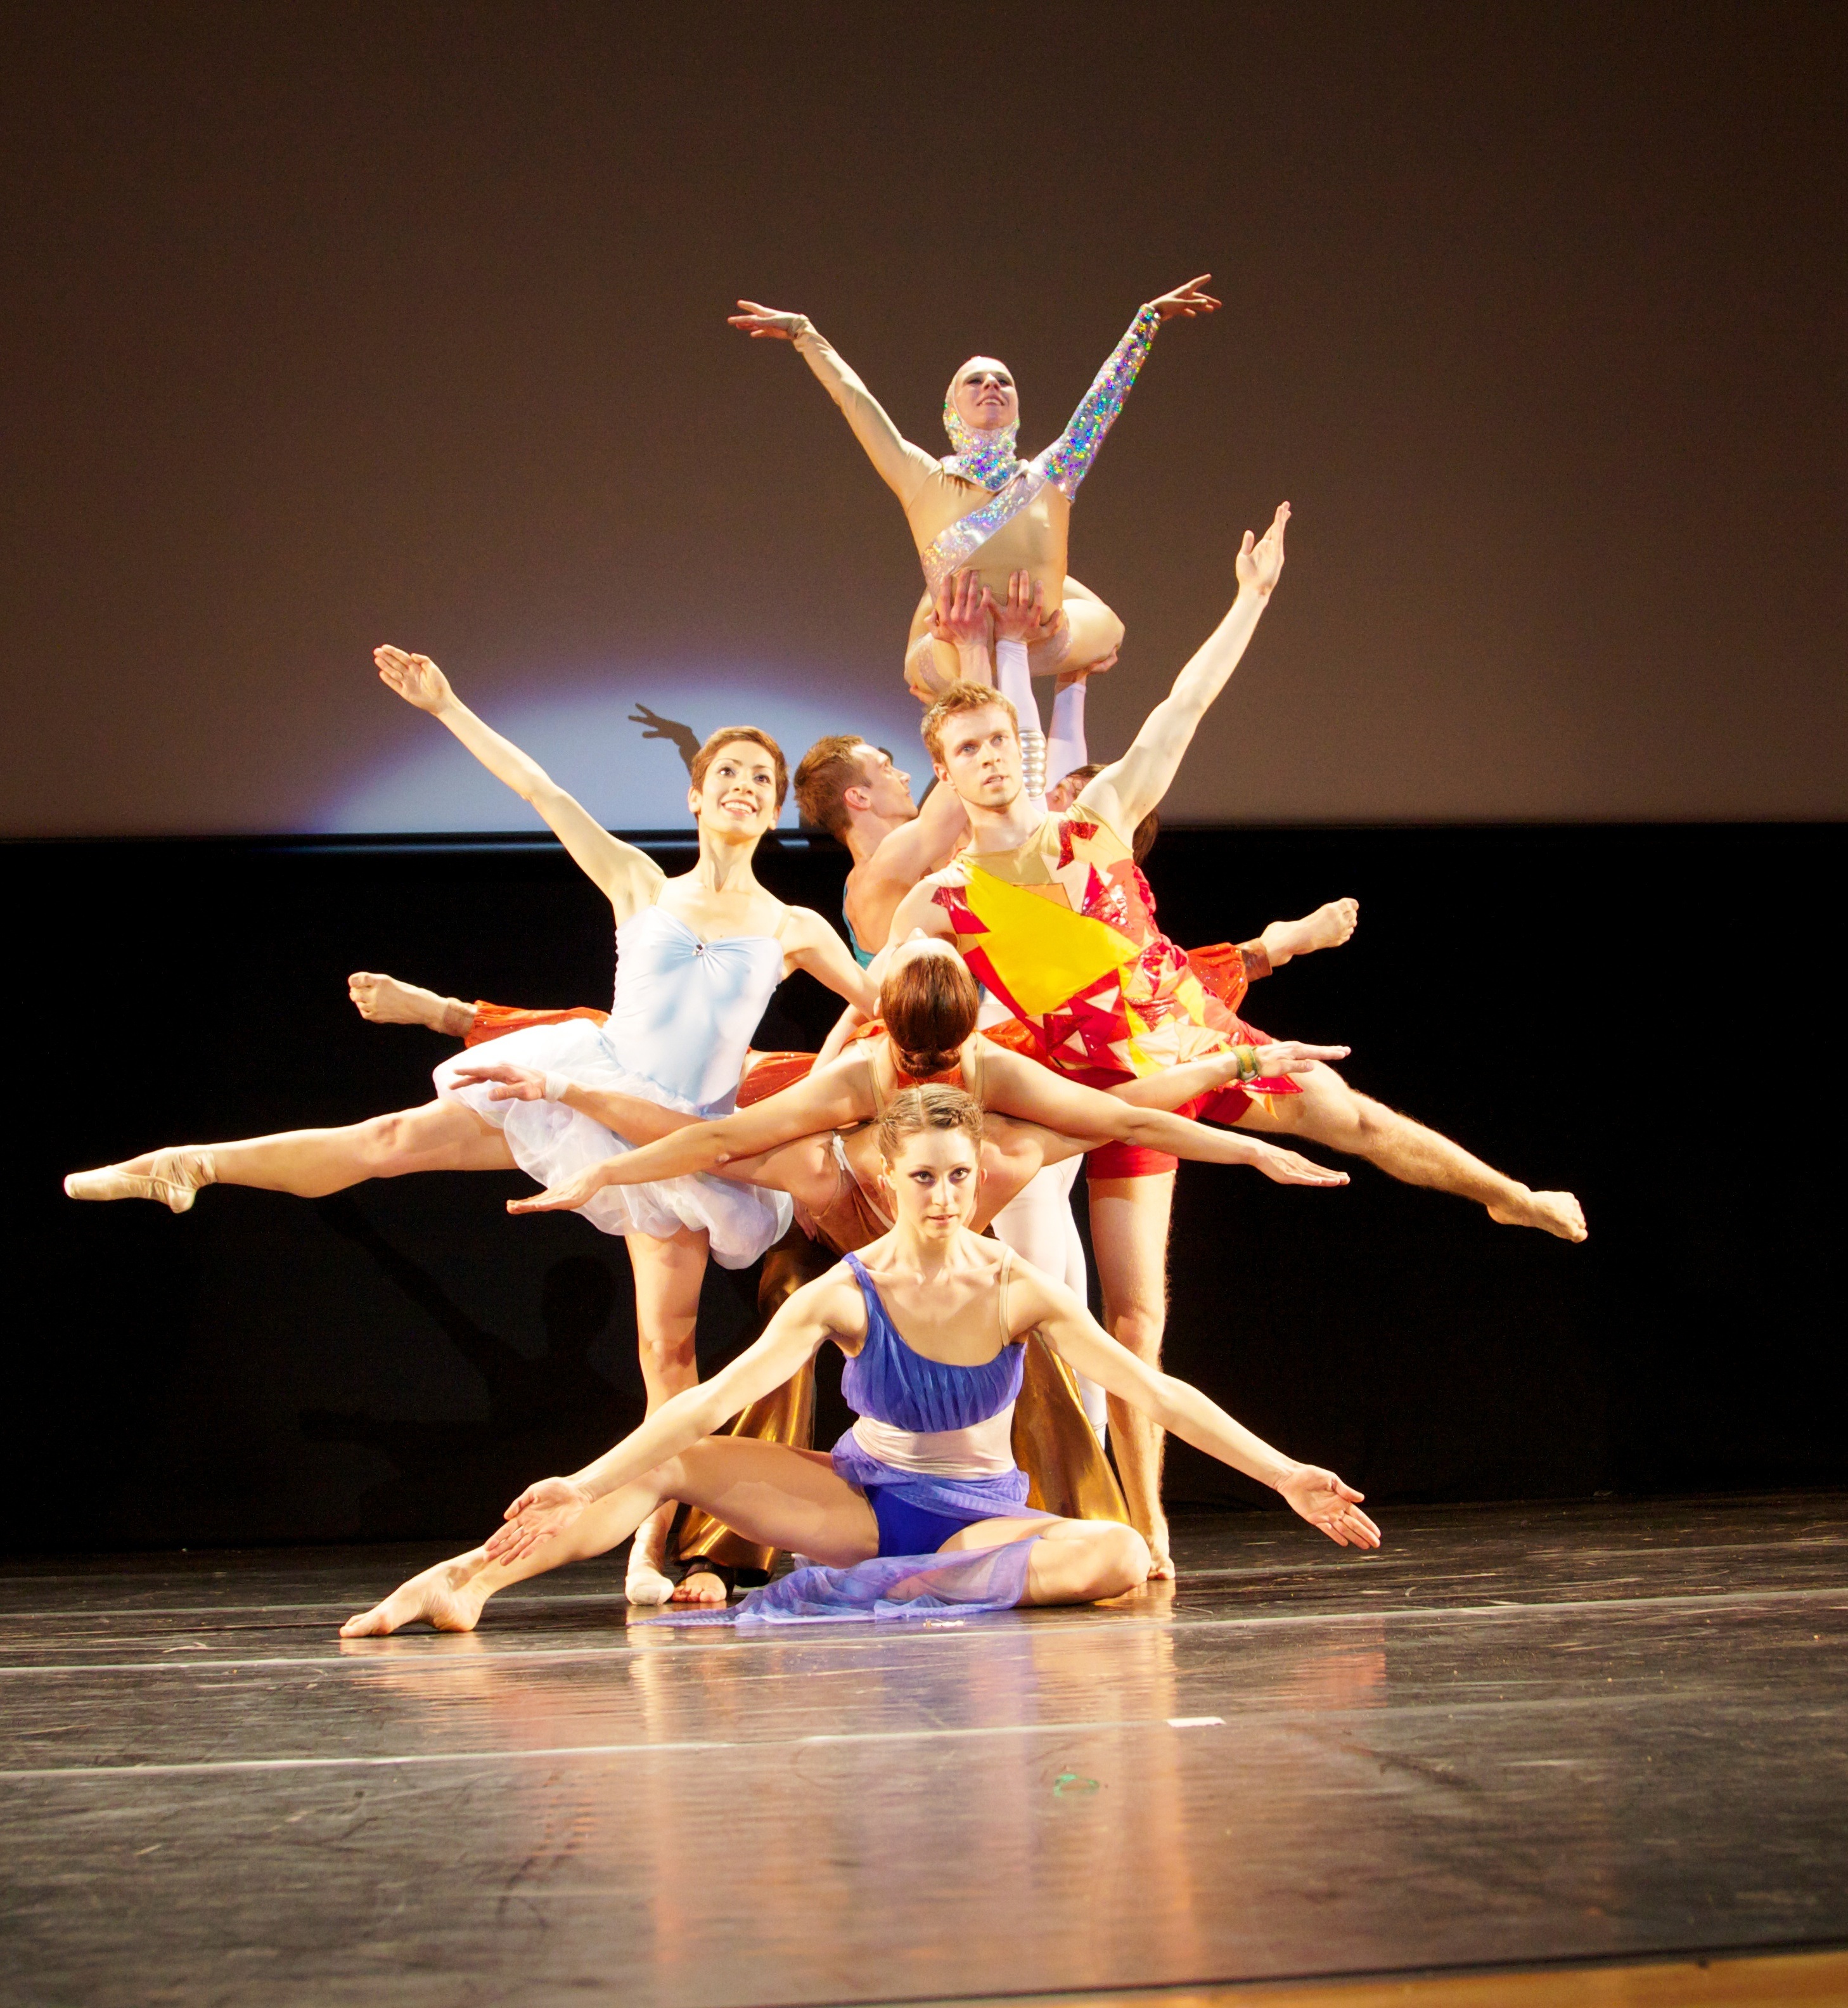
celebration, dance, ballet, performance art, dancers, sports, performance, astro, event, entertainment, natalia, performing arts, choreography, team sport, musical theatre, modern dance, concert dance, guslistaya